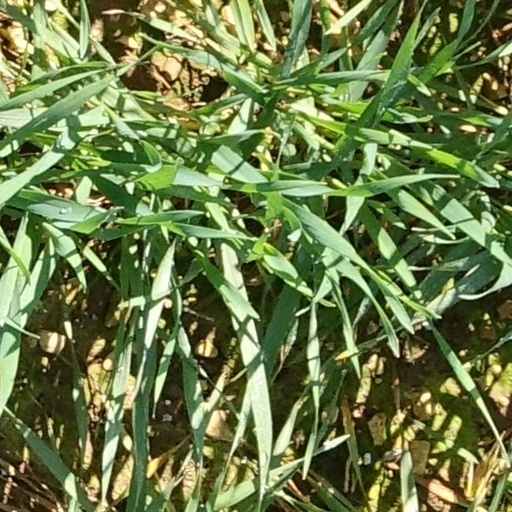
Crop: wheat